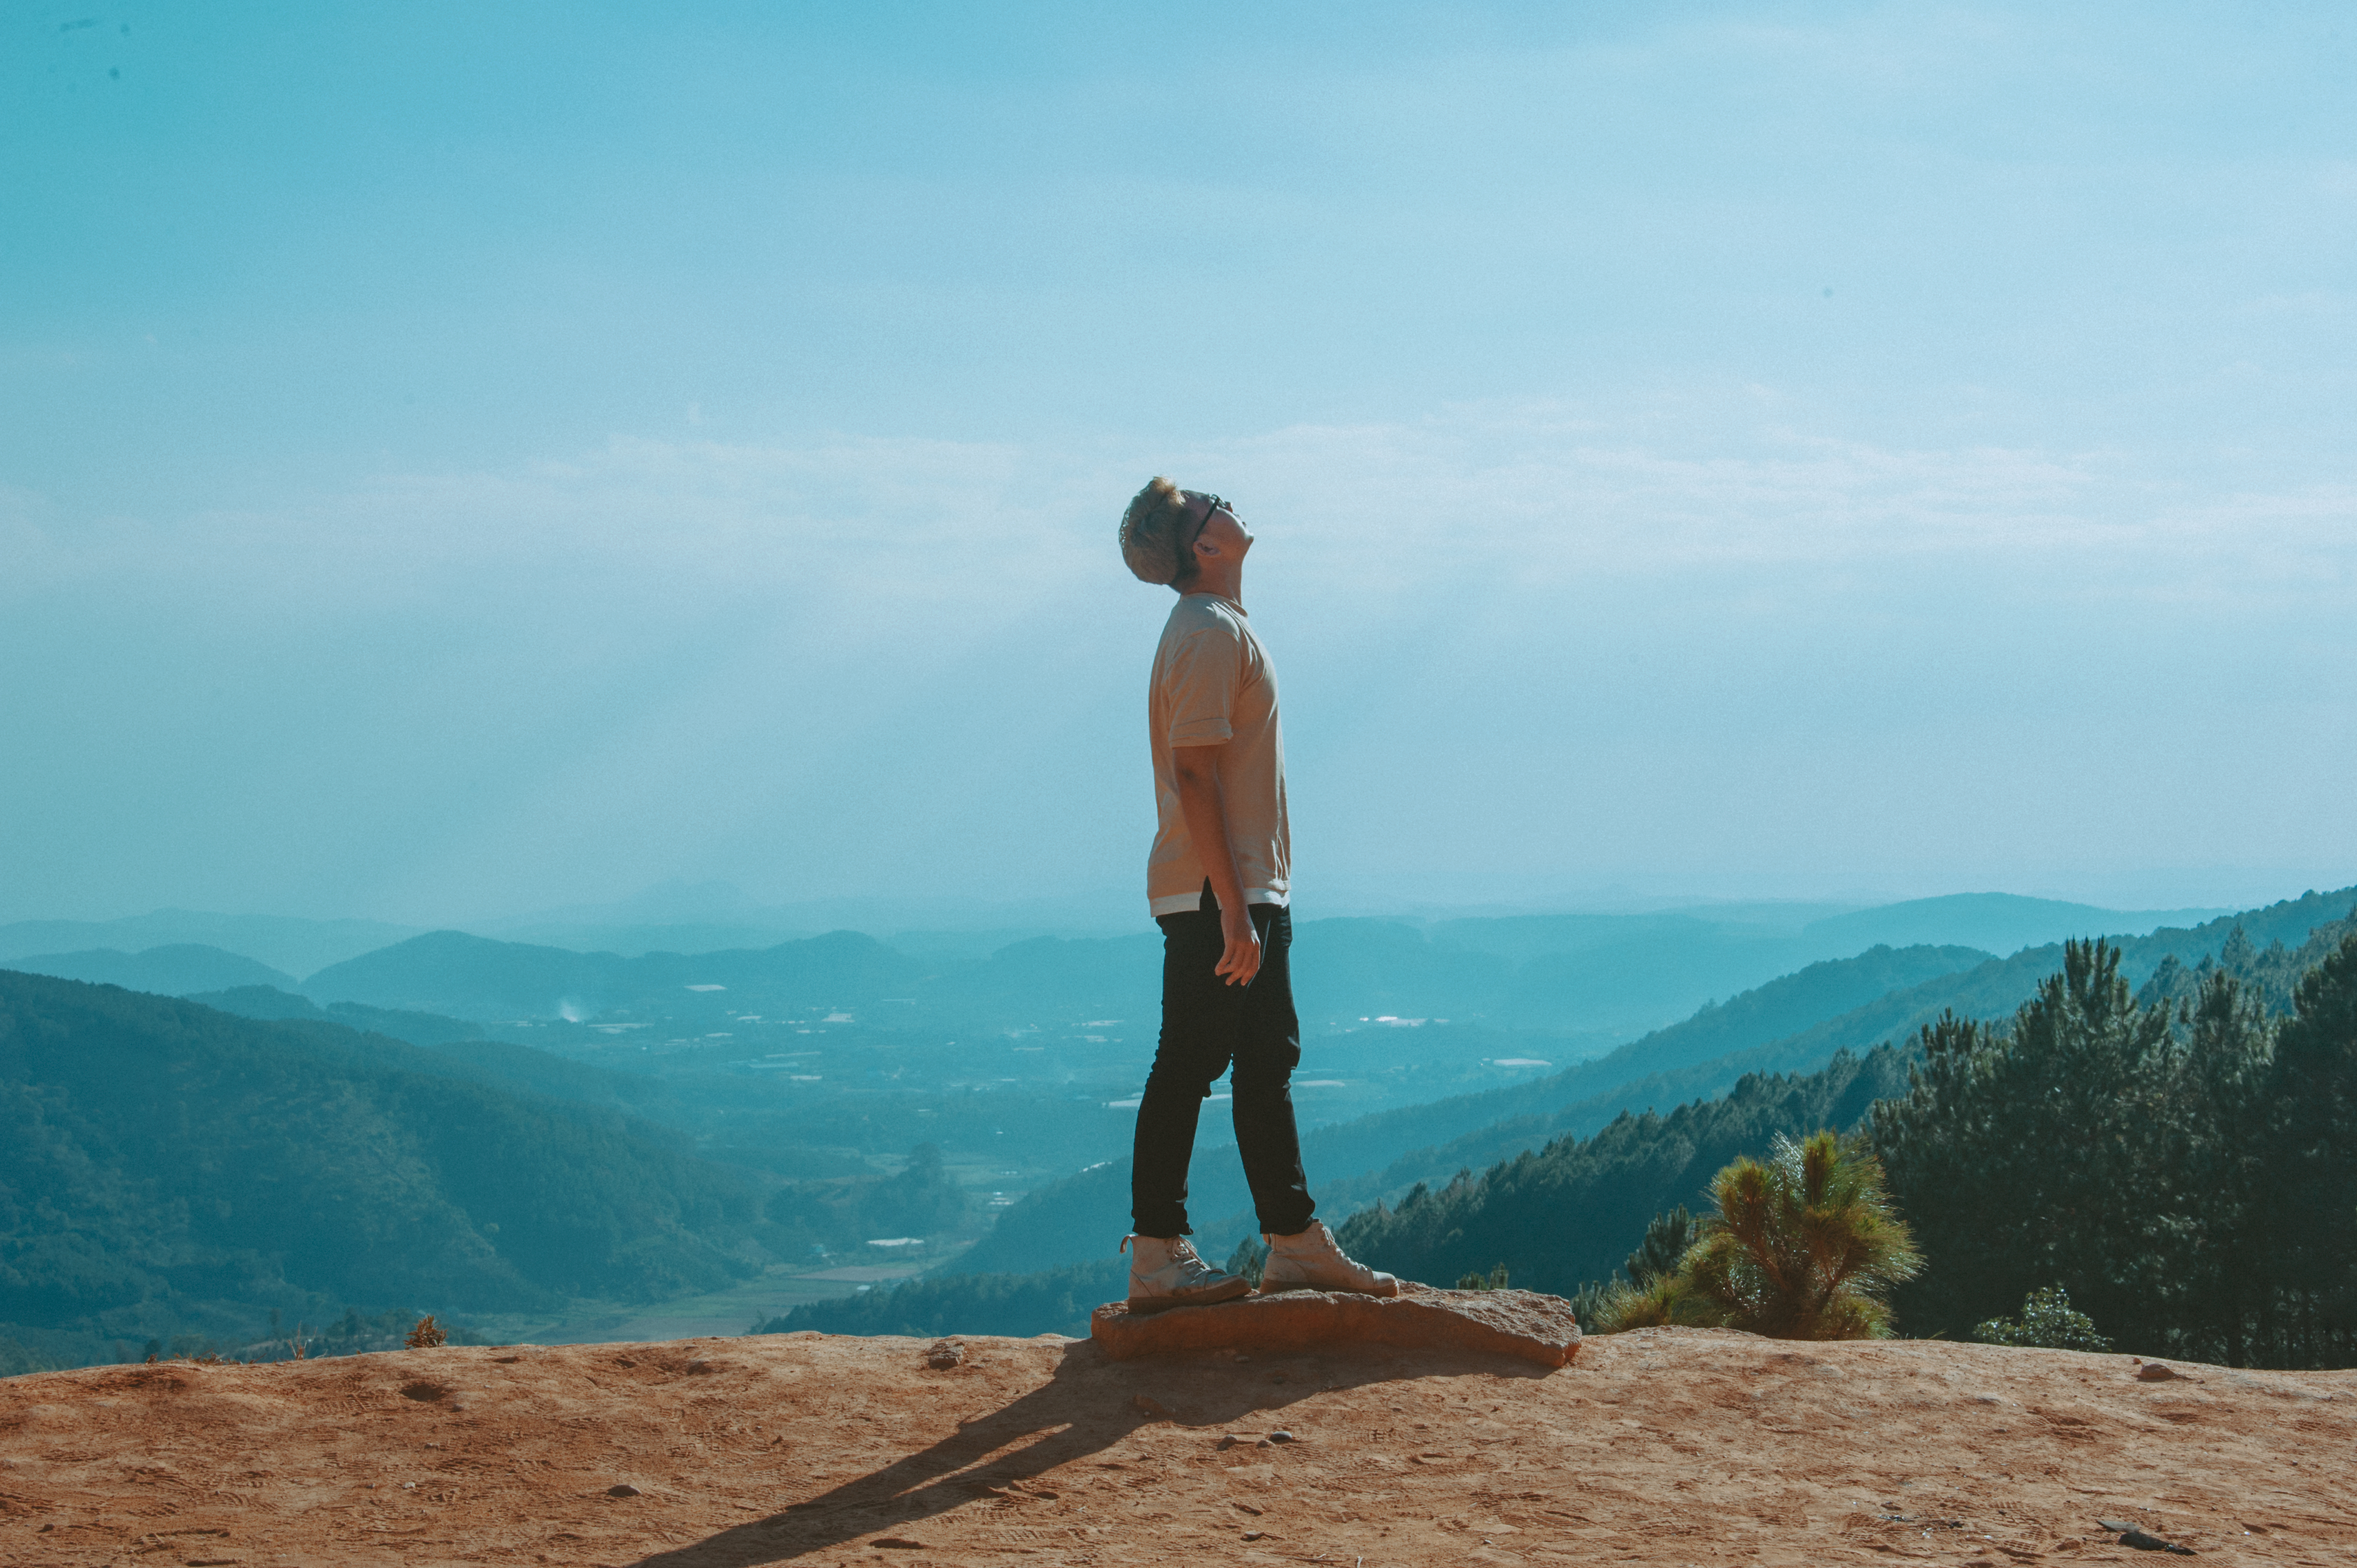
nature, flower, plant, tree, sky, mountainous landforms, mountain, ridge, vacation, cloud, hill, terrain, mountain range, horizon, tourism, rock, summit, girl, adventure, sea, landscape, fun, fell, sand, cliff